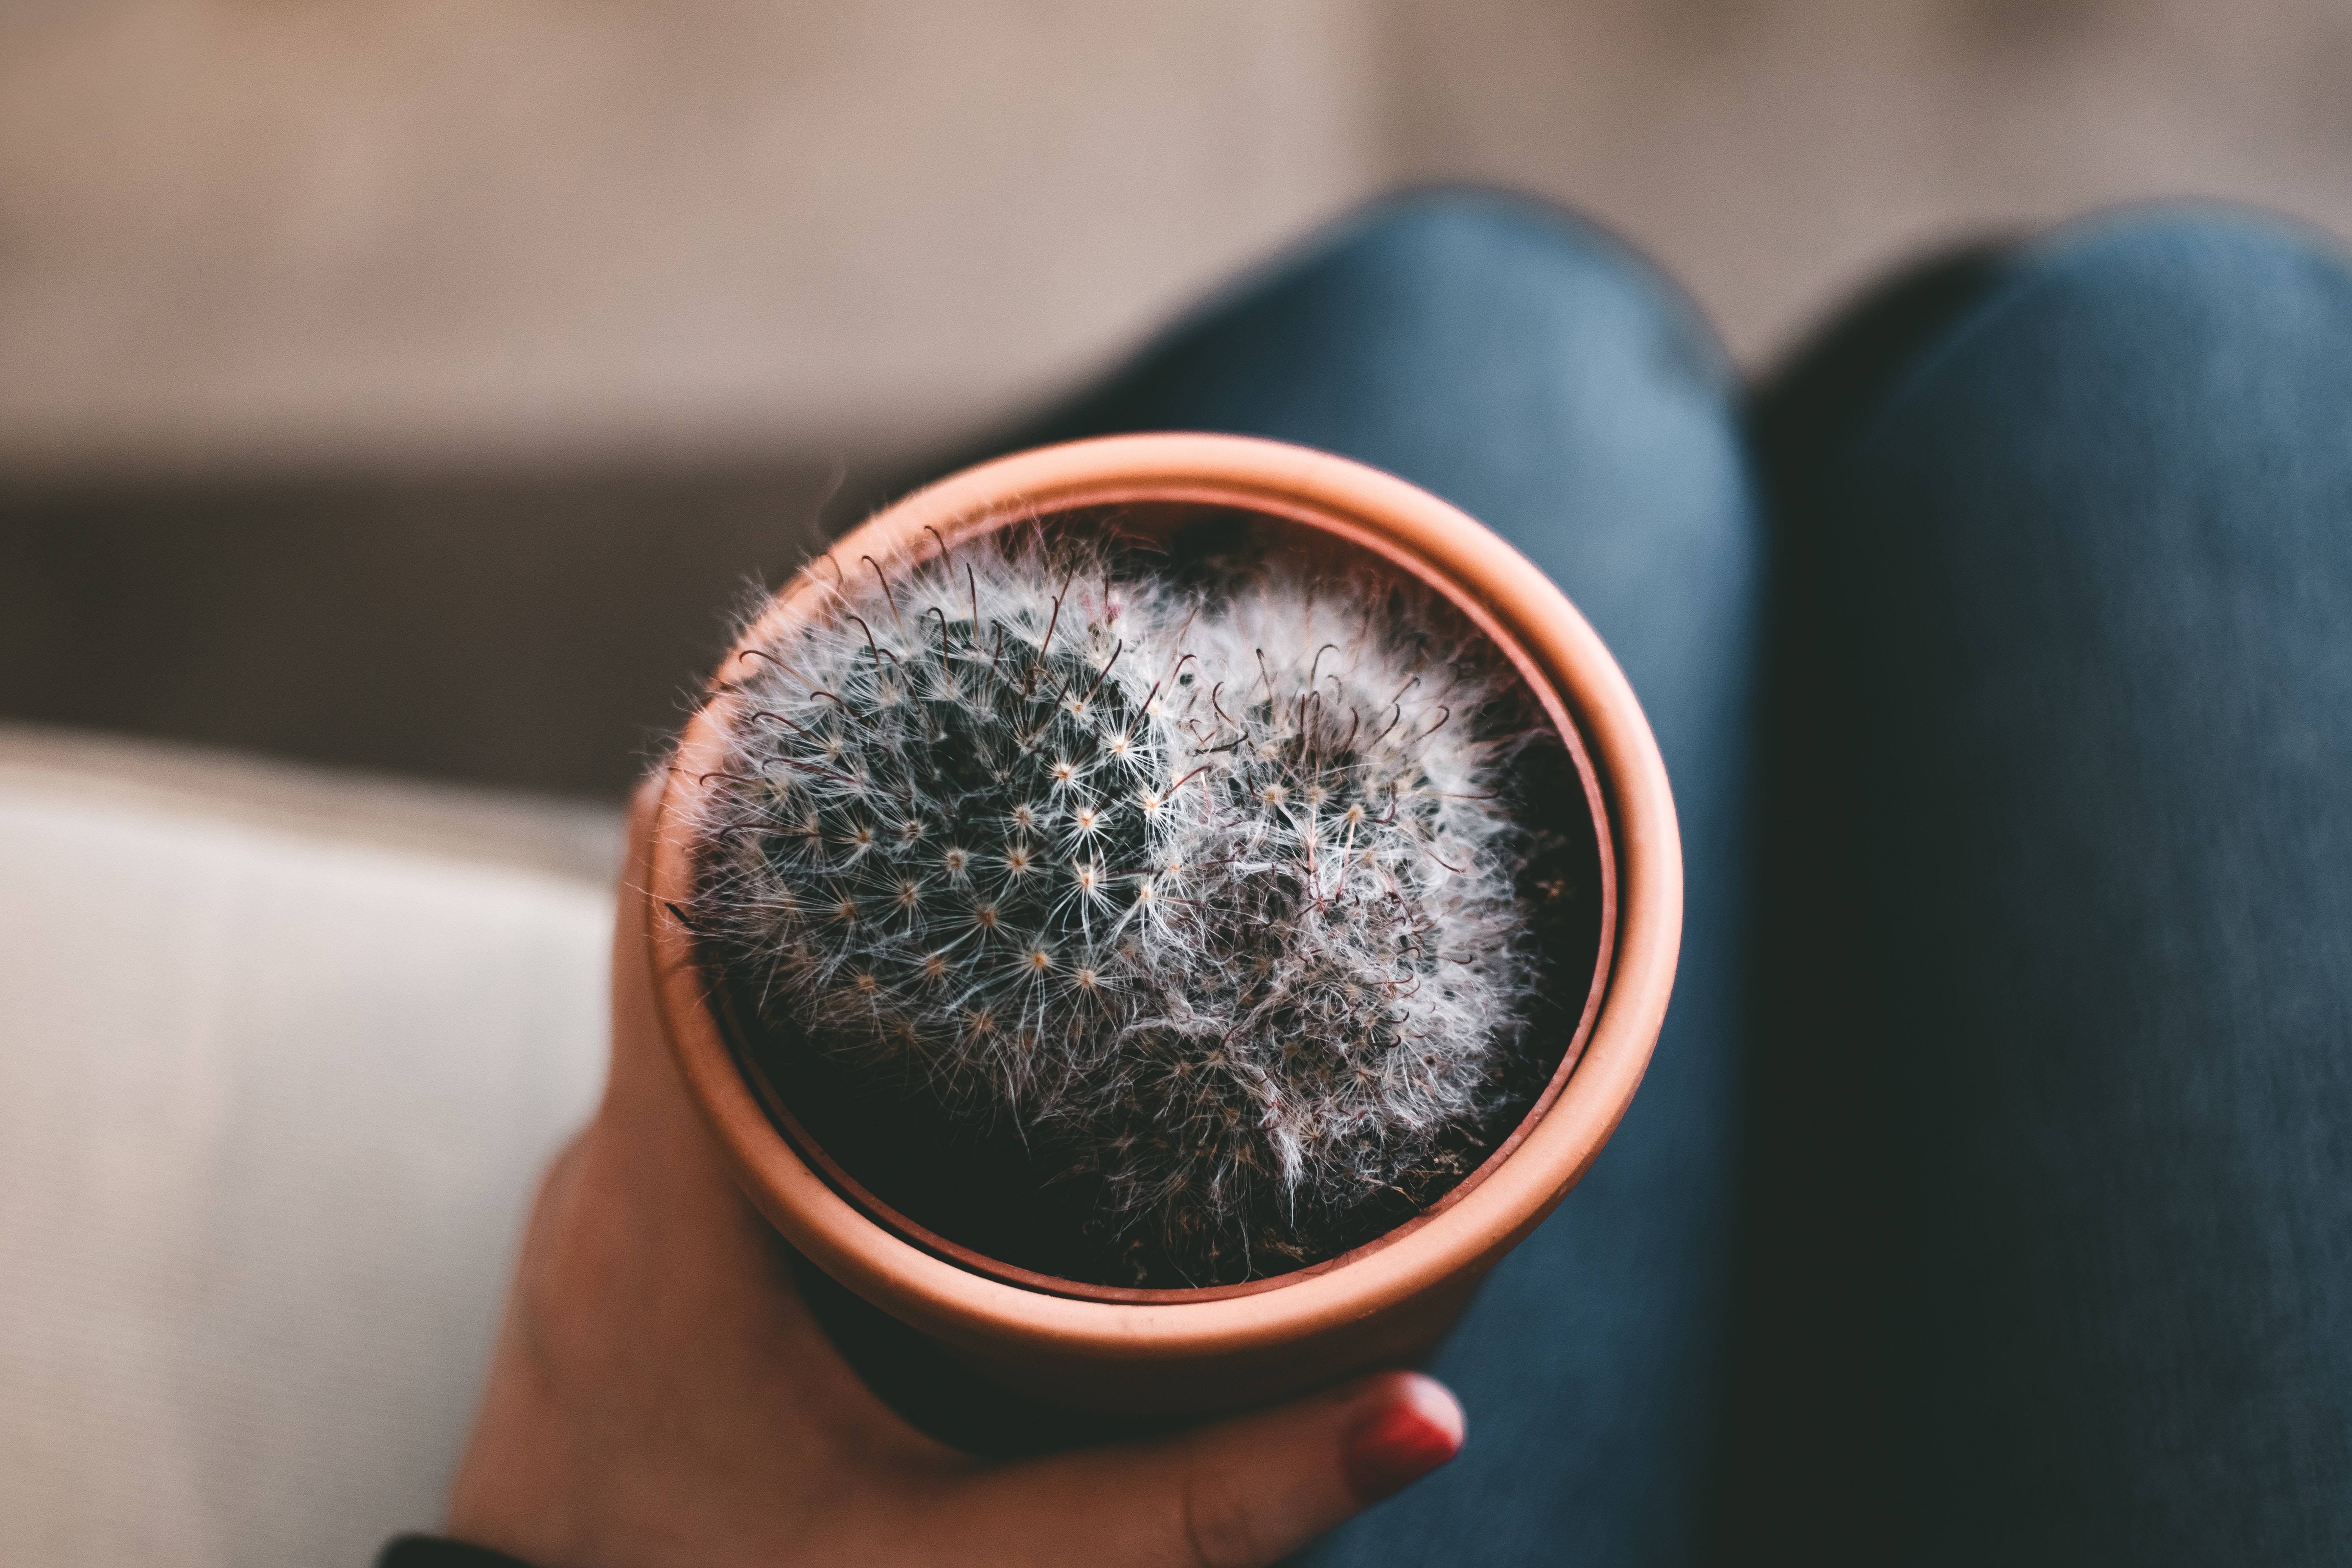
cactus, hand, flowerpot, plant, finger, hedgehog cactus, perennial plant, still life photography